Flora and fauna of Odisha

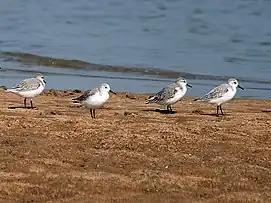
Sanderlings at Chilka Lake

In 1981, Chilika Lake was designated the first Indian wetland of international importance under the Ramsar Convention due to its rich biodiversity. Over a million migratory waterfowl and shorebirds winter here including many rare and endangered species. The lake is of great value in preserving genetic diversity and over 400 vertebrate species have been recorded. However conflicts have arisen over the ecosystem of the lake such as Siltation, and disagreements between fisherman, resulting in an overall loss of biodiversity. As a result, the Odisha State Government with support from the Government of India adopt adaptive conservation and management actions. In 1992, the Government of Odisha, concerned by the degradation of the lake's ecosystem, established the Chilika Development Authority (CDA) for the restoration and overall development of the lake under the Indian Societies Registration Act. An Integrated Management Plan was later implemented with financial support of ₹570 million (US$12.7 million) and Hydrobiological monitoring was supported under the Odisha Water Resources Consolidation Project of the World Bank, to the extent of Rs 10 million (US$220,000). A strong support network was created with 7 state government organisations, 33 NGOs, 3 National Government Ministries, 6 other organisations, 11 International organisations, 13 research institutions and 55 different categories of community groups established good international contacts for protection in the area.